Michael R. Matthews

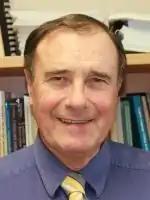
Michael R. Matthews

Michael Robert Matthews (born 1948) is an honorary associate professor in the School of Education at the University of New South Wales. He has researched and published in philosophy of education, history and philosophy of science (HPS), and science education. For nearly fifty years he has taught, researched and published on the utilisation of HPS in illuminating theoretical, curricular and pedagogical problems in science education.